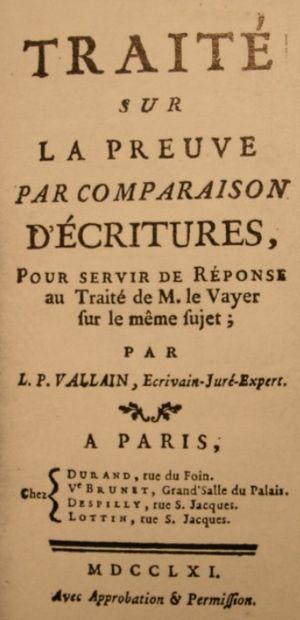
Louis Pierre Vallain est un maître écrivain et expert juré en écritures, actif dans la seconde moitié du XVIIIᵉ siècle.